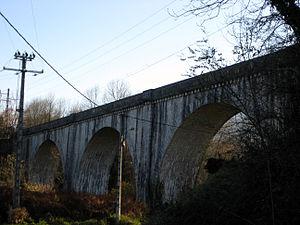
Pont de chemin de fer (ex. ligne Pau - Canfranc) (Pyrénées-Atlantiques) (Pyrénées).